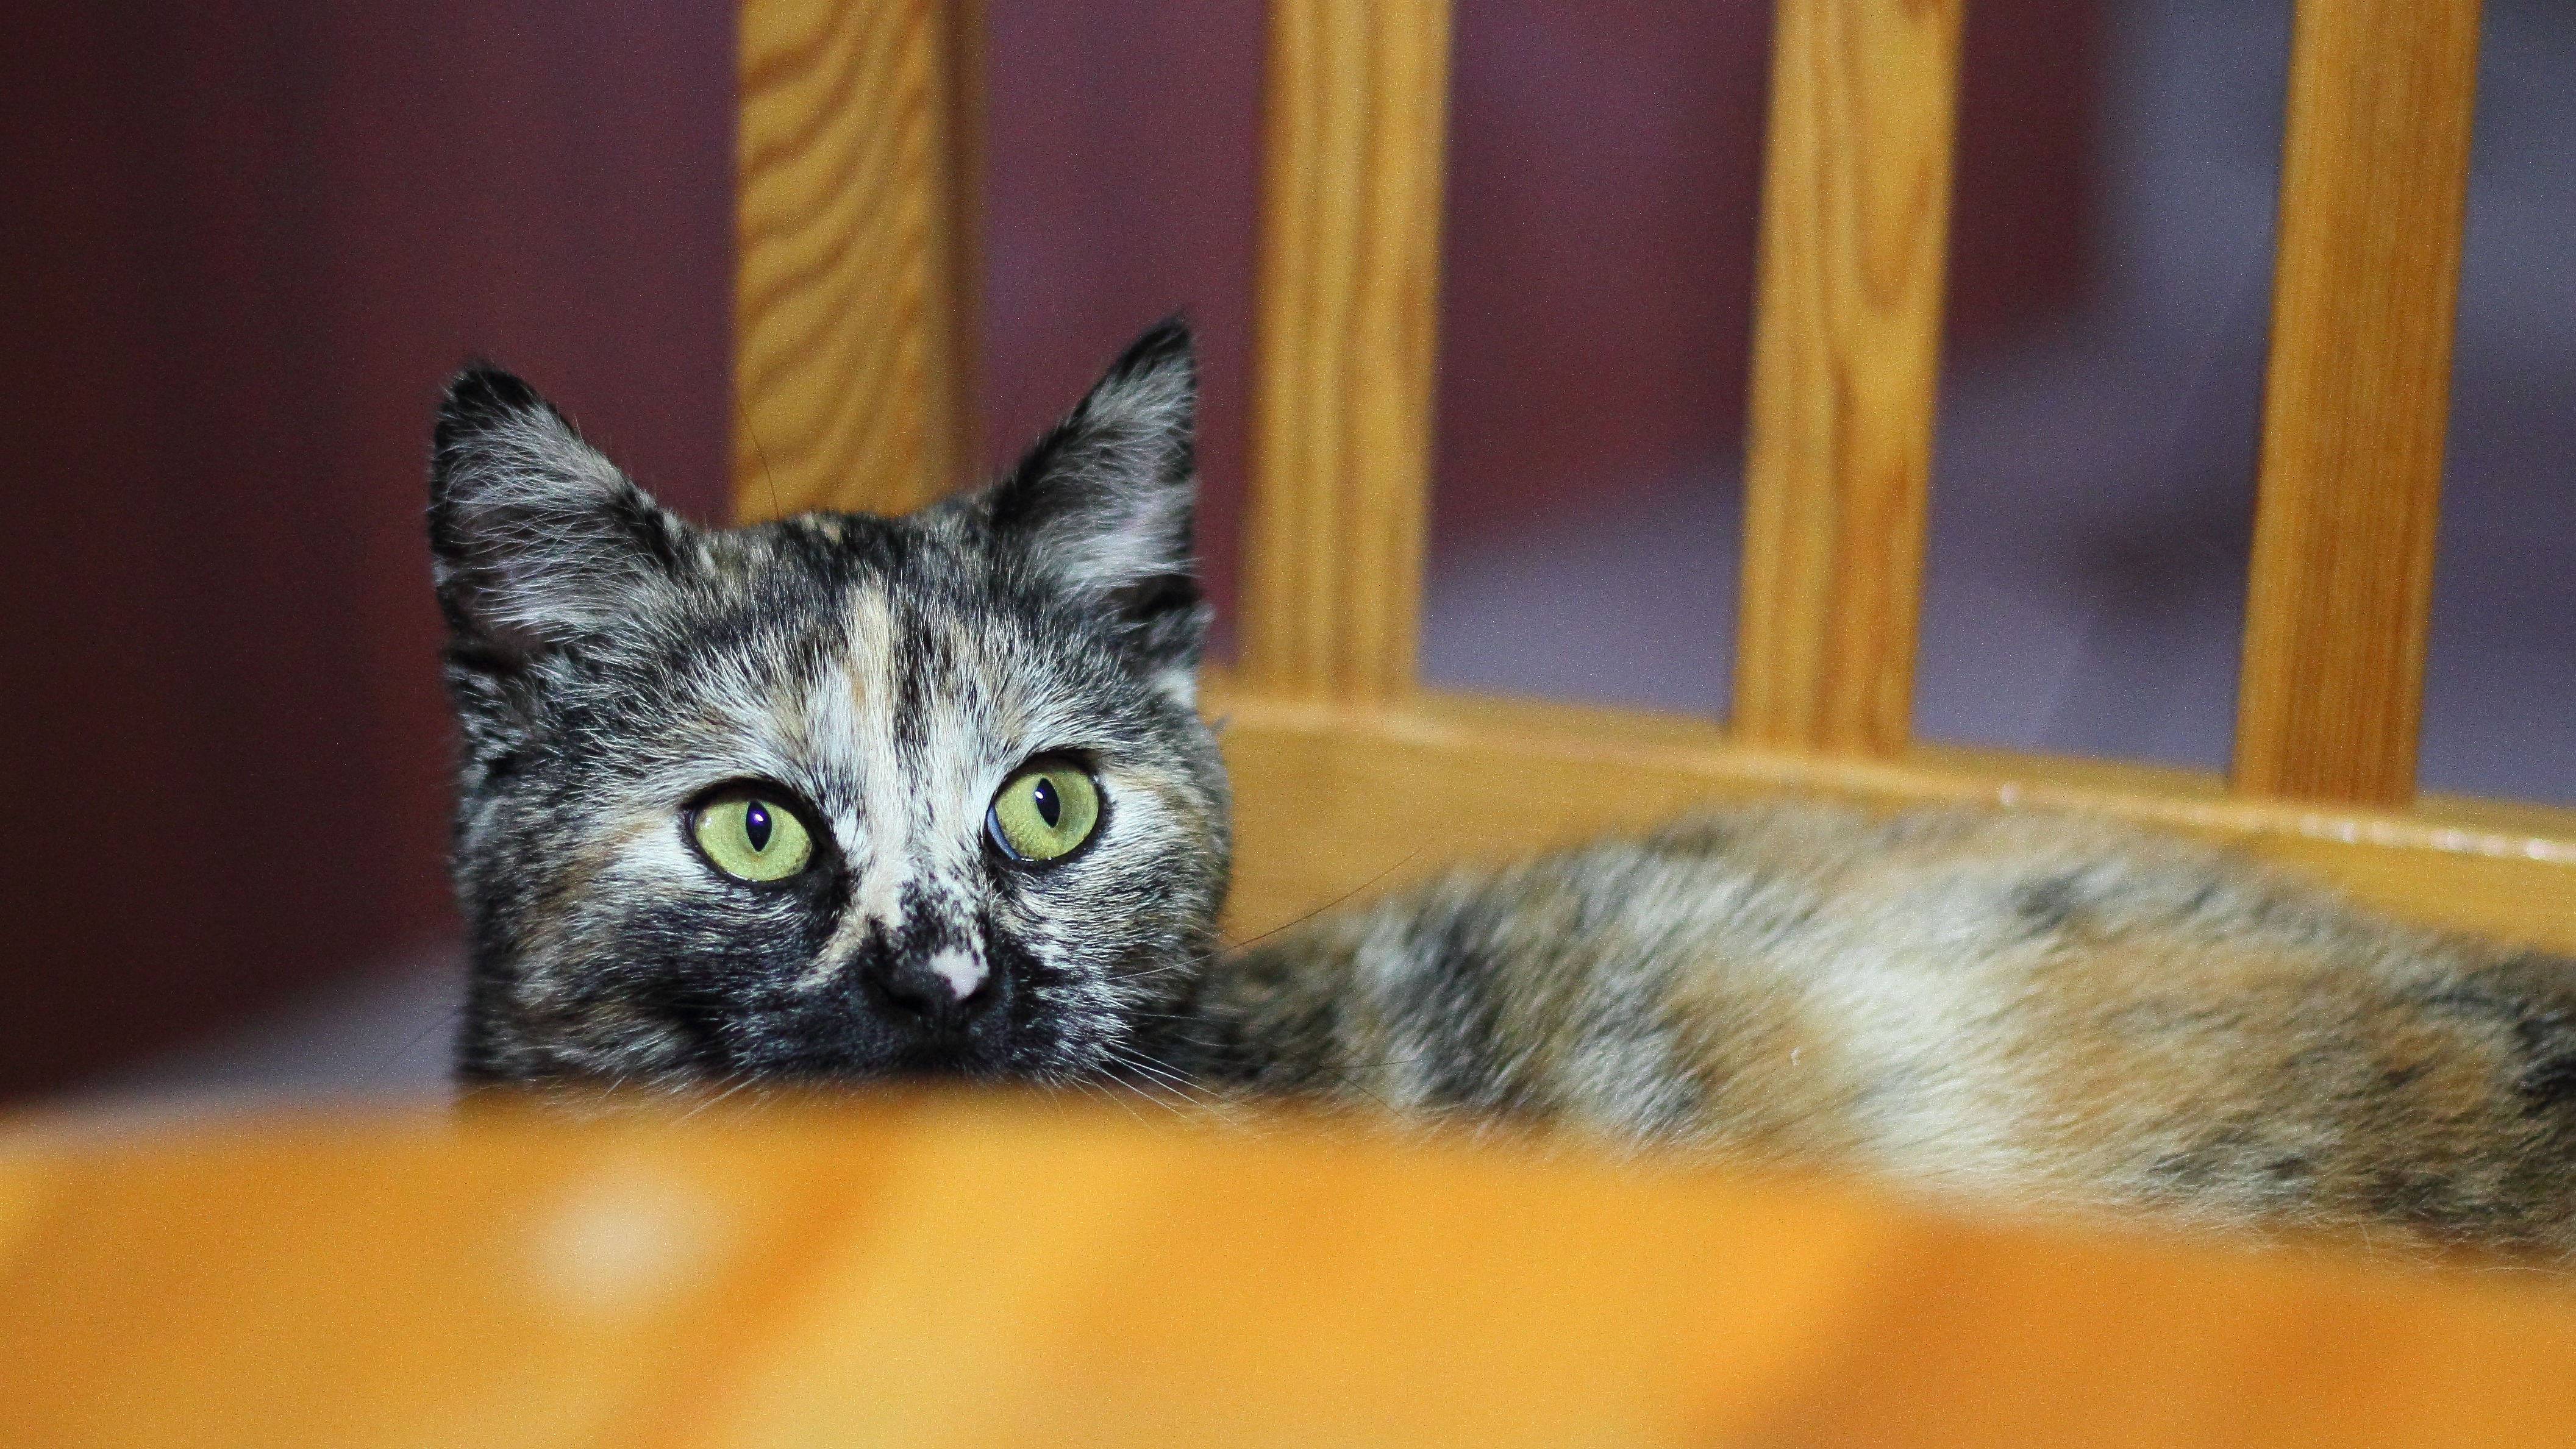
animal, pet, kitten, cat, mammal, fauna, whiskers, eye, adidas, vertebrate, domestic cat, small to medium sized cats, cat like mammal